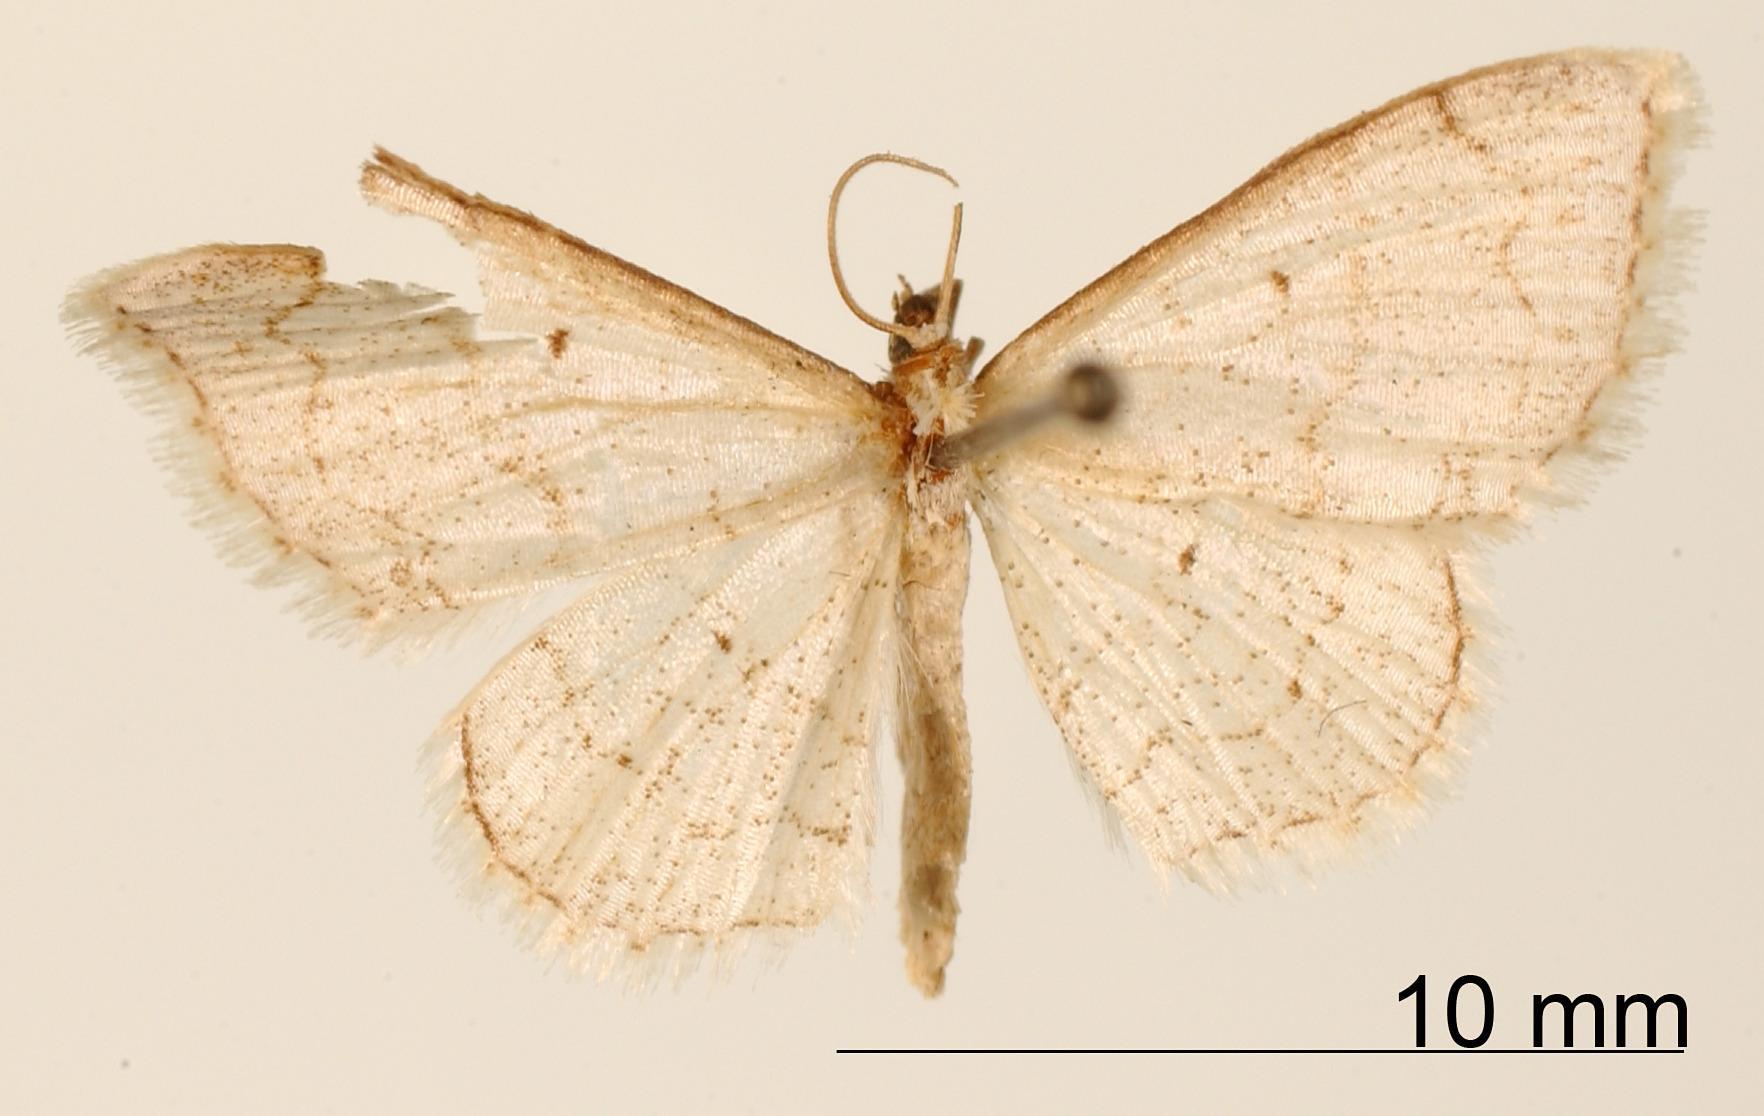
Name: Haemalea sericea
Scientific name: Haemalea sericea Dognin, 1910
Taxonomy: Animalia, Arthropoda, Insecta, Lepidoptera, Geometridae, Sterrhinae
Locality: Colombie; St. Antonio, Tolima, Colombia
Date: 9 Apr 1908